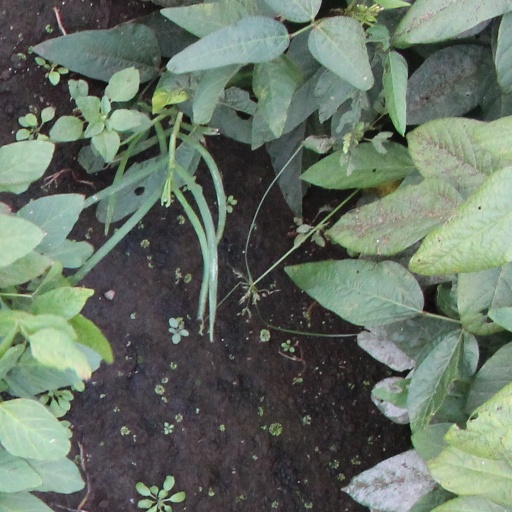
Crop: soybean